Guillotine (film)

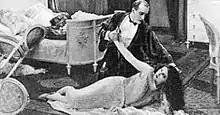
Hans Albers and Marcella Albani

Guillotine is a 1924 German silent drama film directed by Guido Parish and starring Willy Fritsch, Marcella Albani and Hans Albers.